Danbury Place

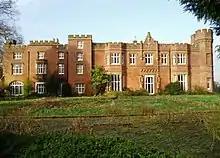
Danbury Palace, Essex, today

Danbury Place was in the Mildmay family until 1673, when John Mildmay died childless. His wife Mary then married Robert Cory, Archdeacon of Middlesex. She died in 1724; of the Cory children, only Elizabeth, who married William Fytche, survived to inherit, and Danbury Place passed to the Fytche family.